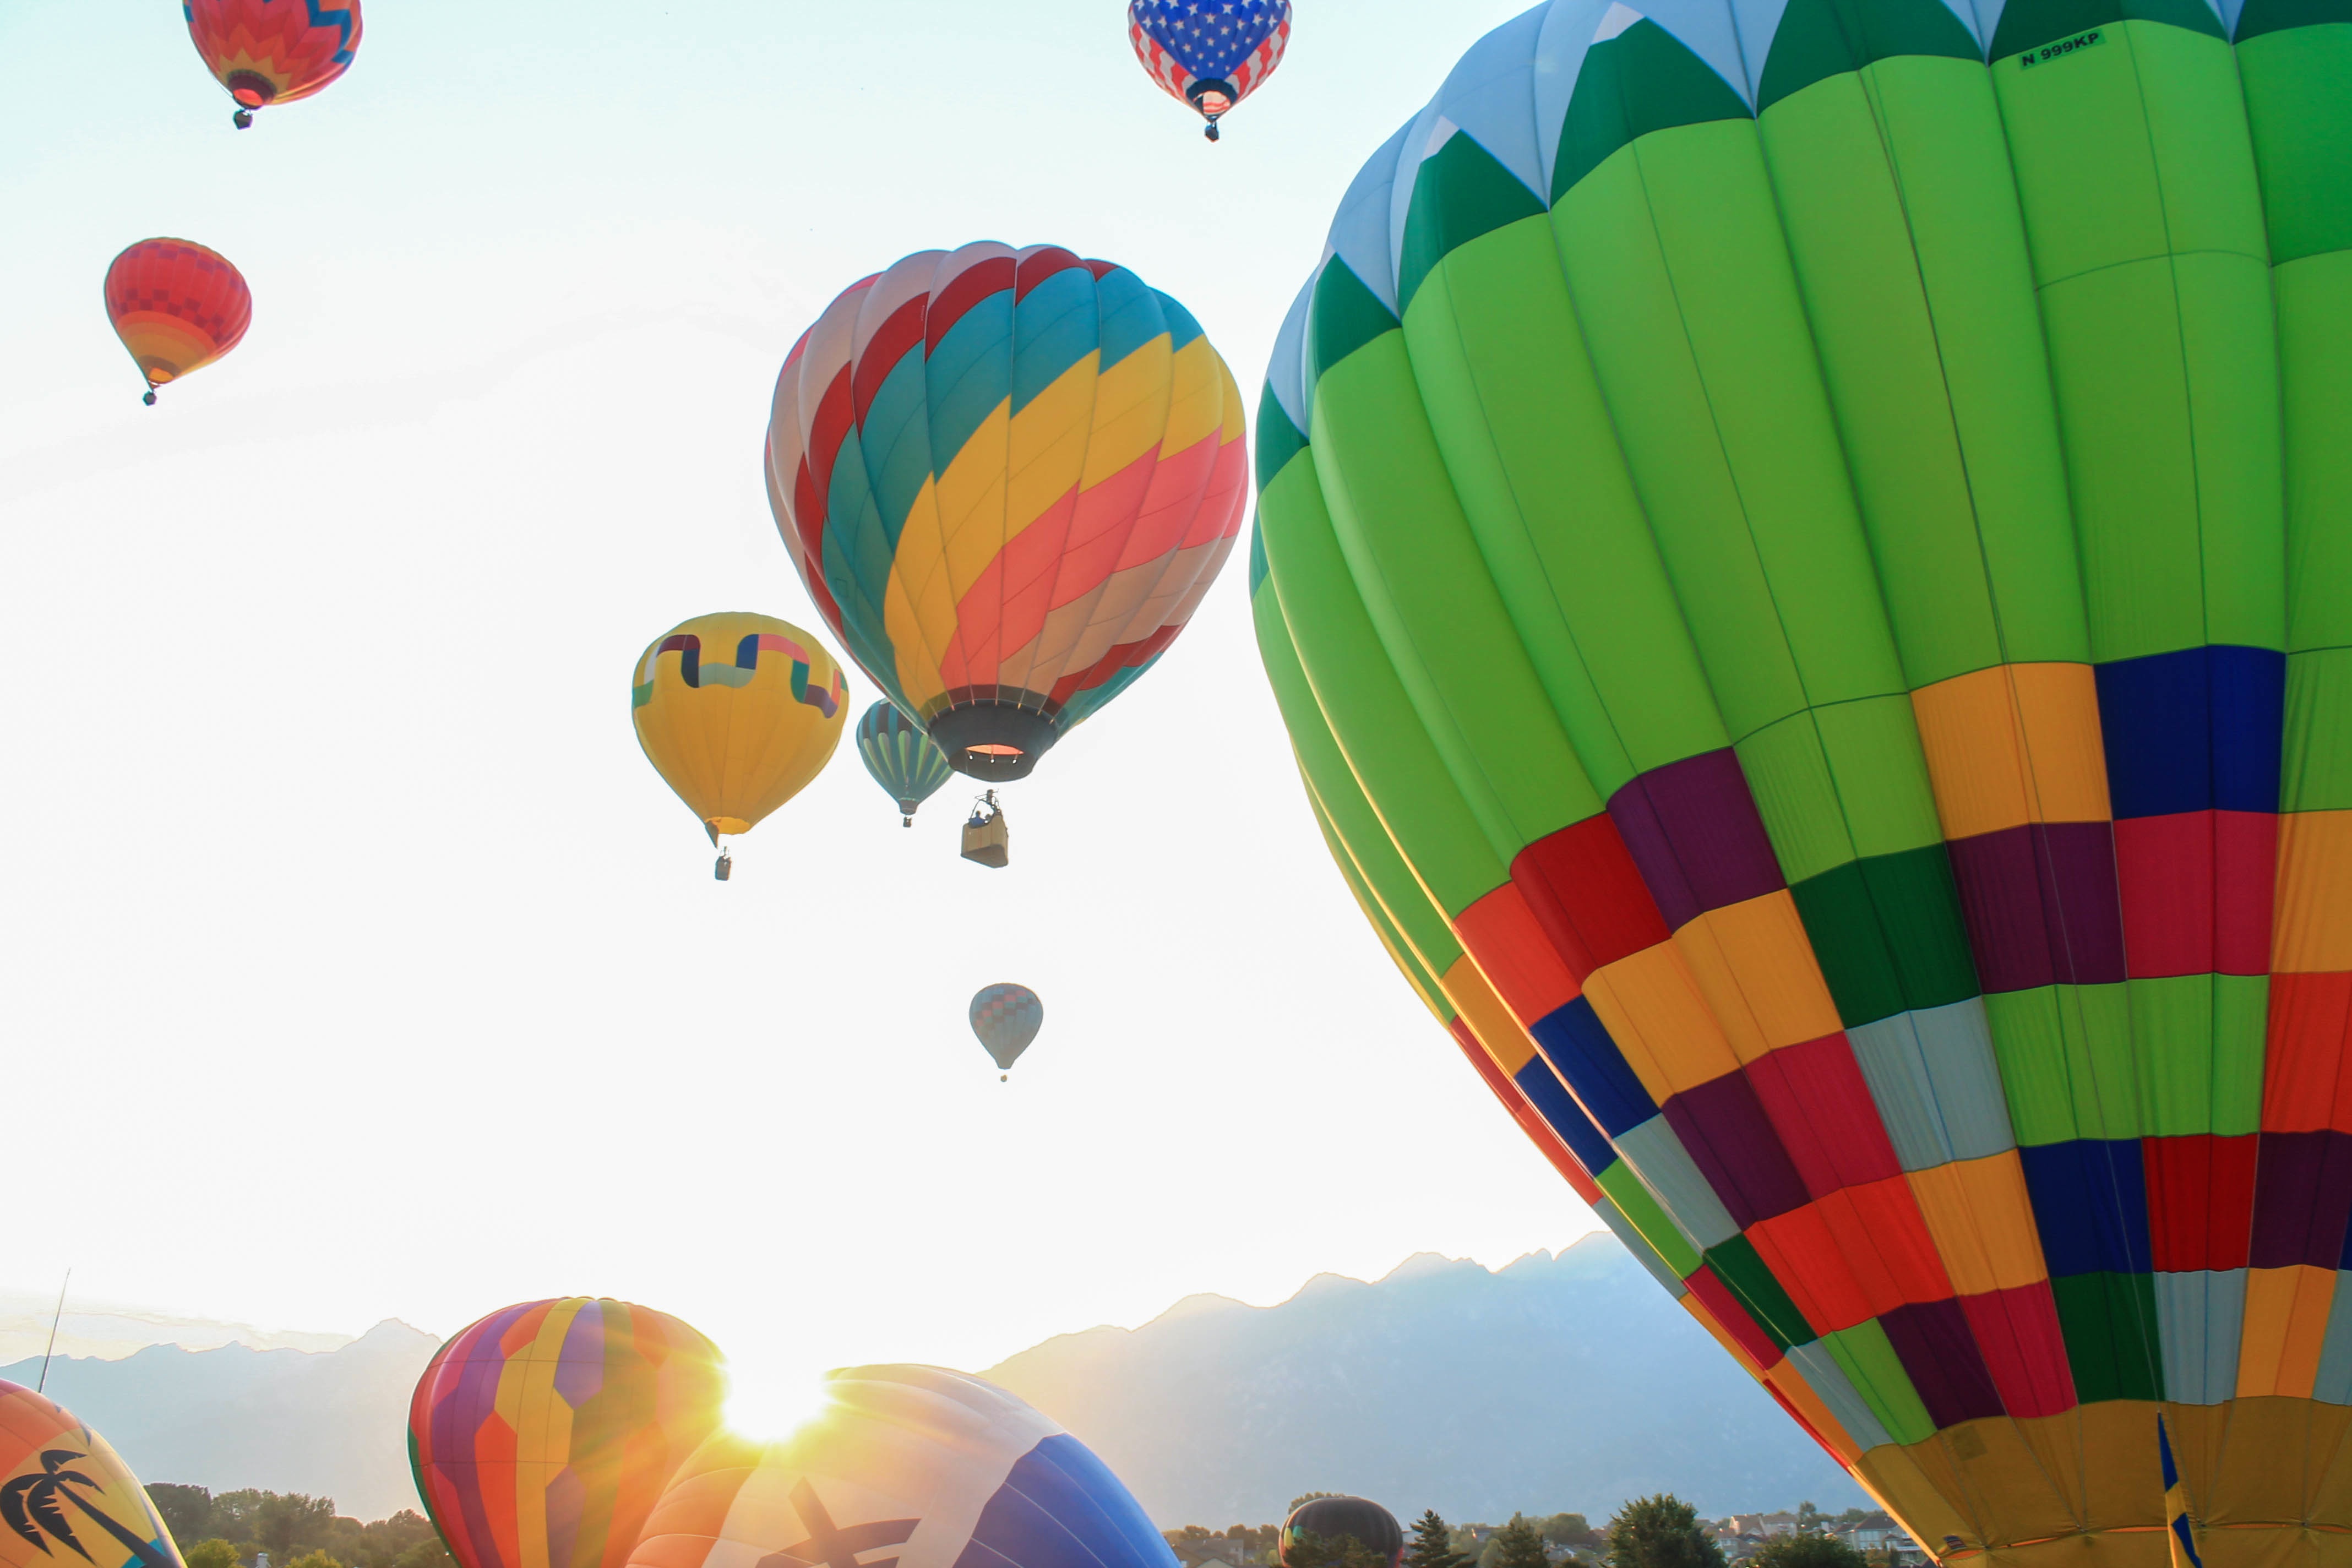
balloon, hot air balloon, aircraft, vehicle, toy, hot air ballooning, atmosphere of earth